Oxelösund

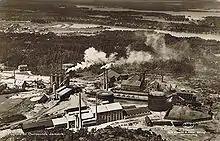
An early aerial photo of the Oxelösund ironworks showing its original size.

The harbour at Oxelösund has been used for at least 500 years. In the 19th century, an increased extraction from the mining district of Central Sweden (e.g. "Bergslagen"), made Oxelösund a harbour of transport. A local railroad company was established in 1873 and bought virtually the entire peninsula, which then belonged to the estates of the Stjärnholm Castle.